Valery Tarsis

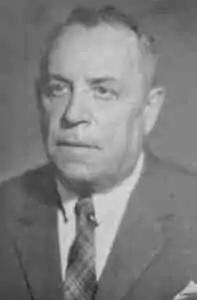

Valery Yakovlevich Tarsis (Kyiv – 3 March 1983, Bern) was a Ukrainian writer, literary critic, and translator. He was highly critical of the communist regime.